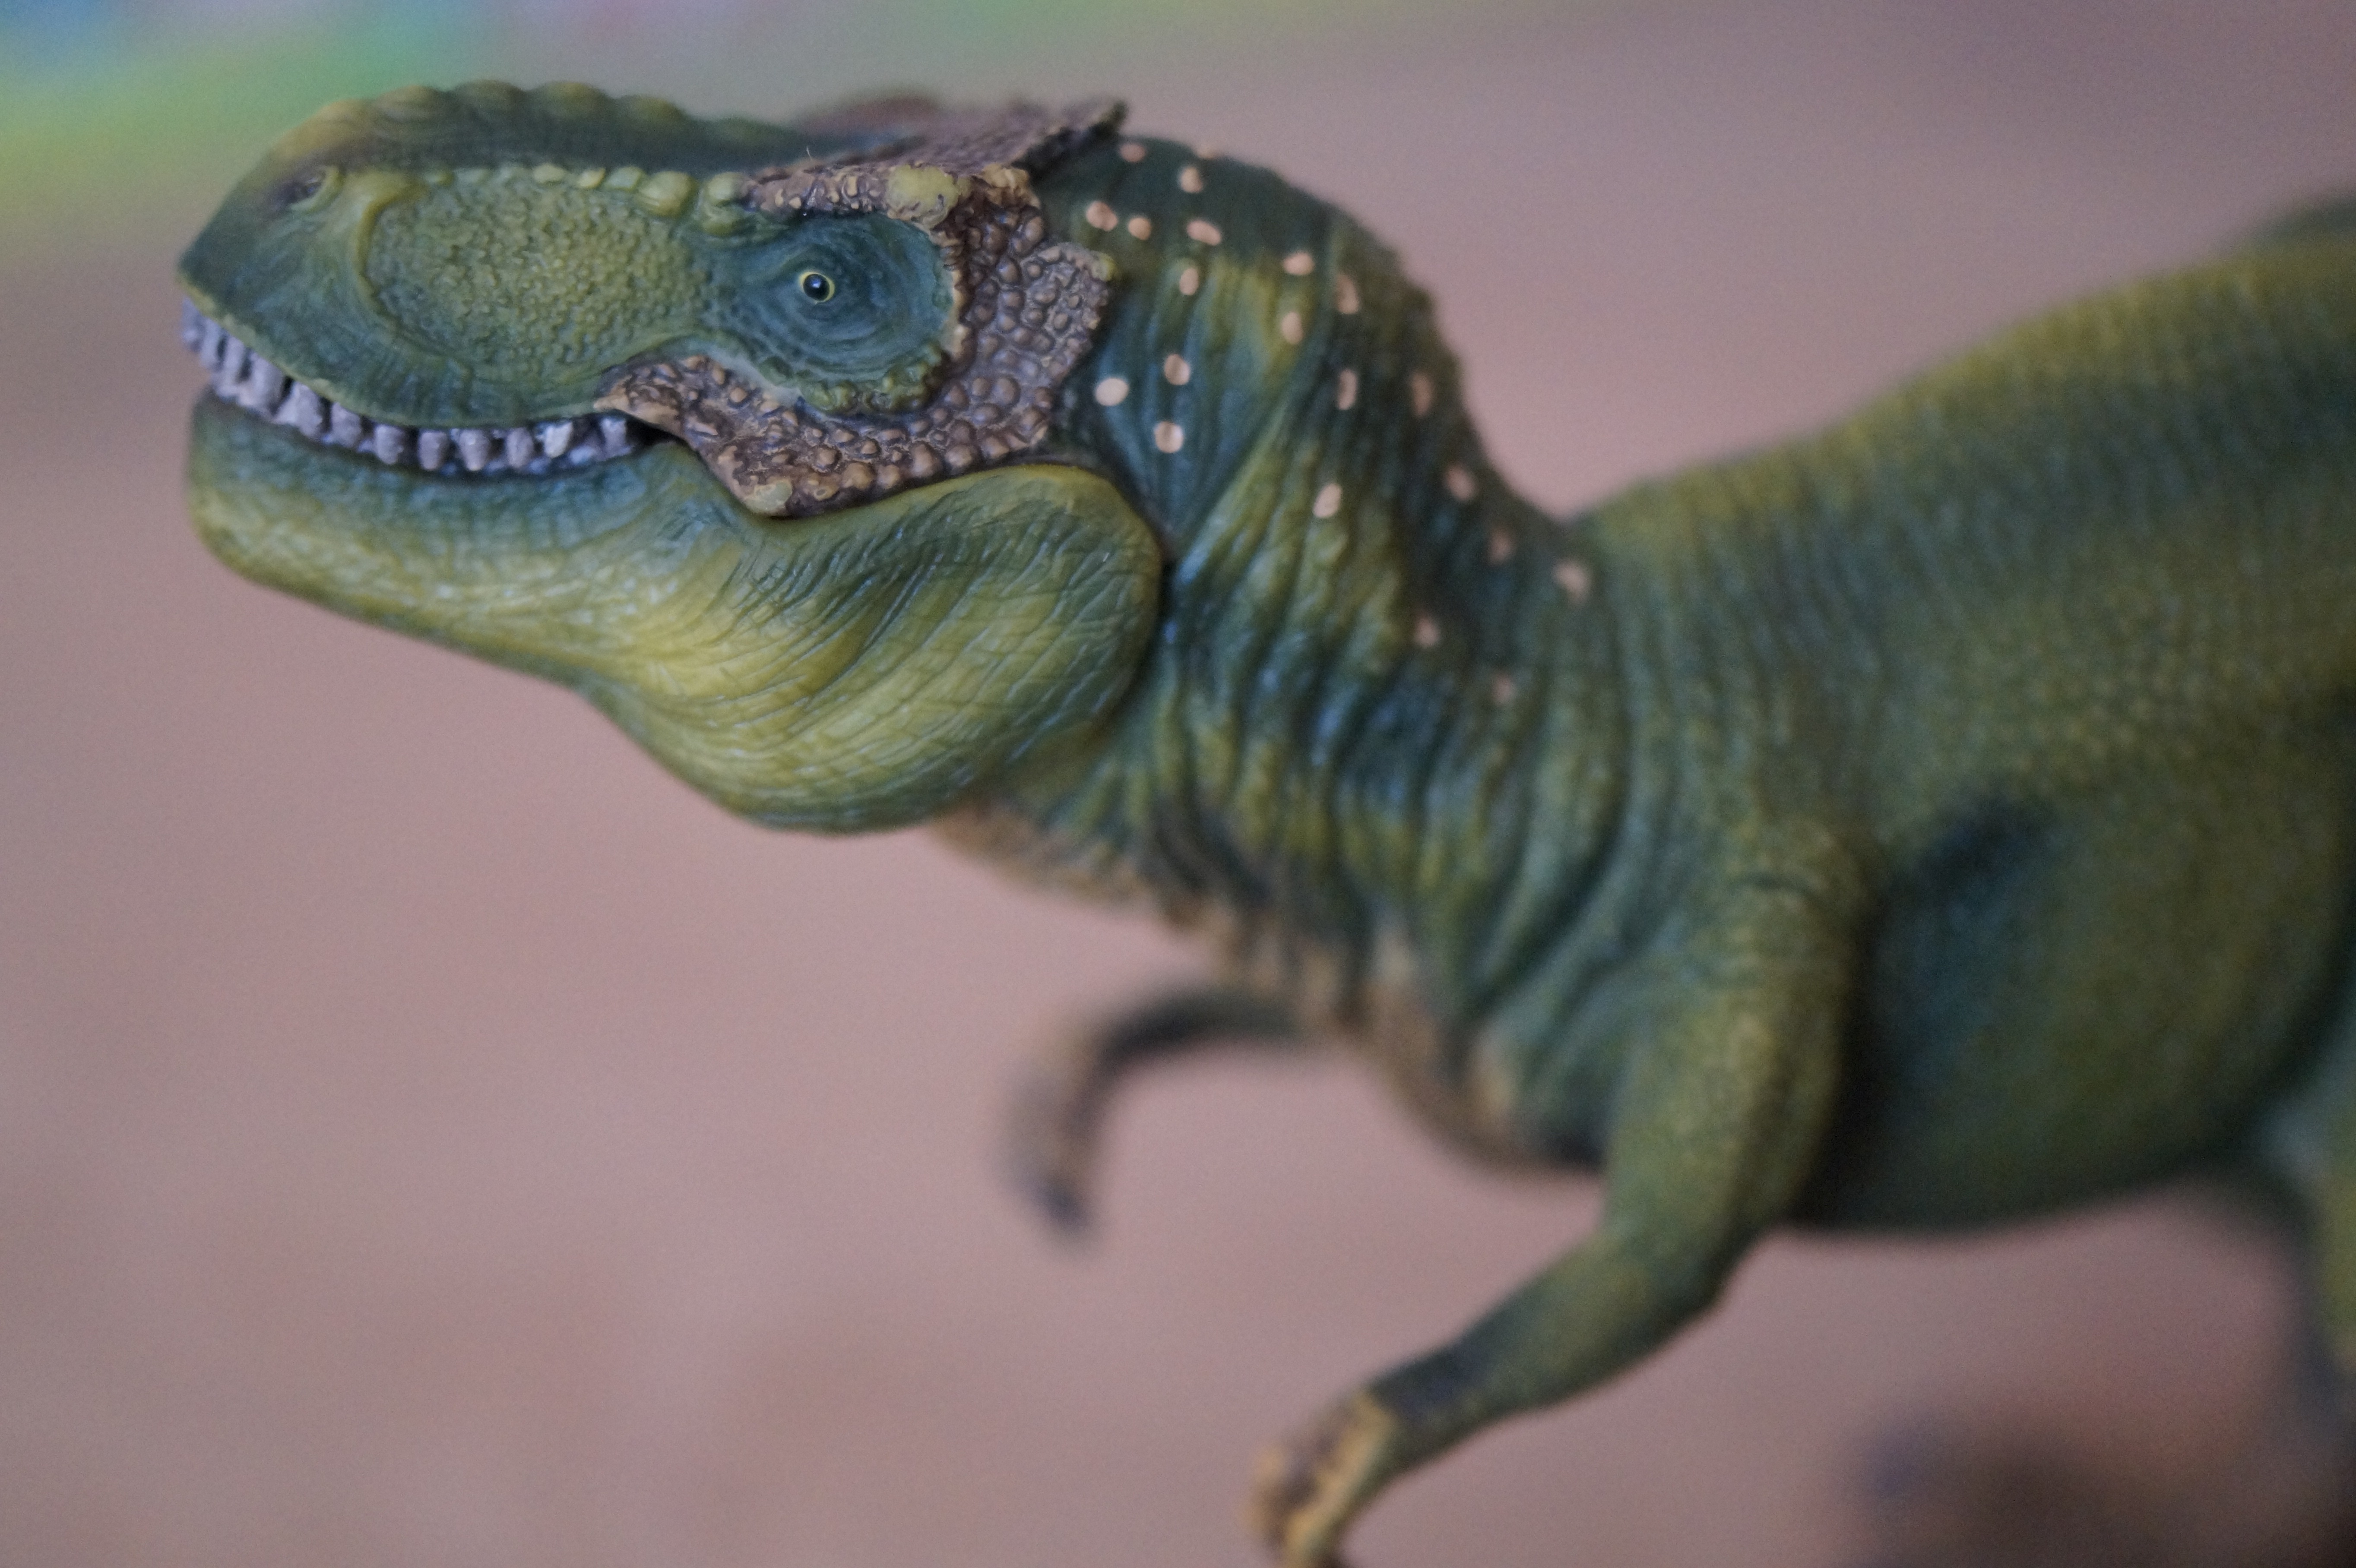
animal, predator, reptile, fauna, lizard, tyrannosaurus rex, children, toys, dragon, replica, dinosaur, dangerous, tyrannosaurus, carnivores, dino, prehistoric times, giant lizard, t rex, carnivorous dinosaurs, schleichtier, velociraptor